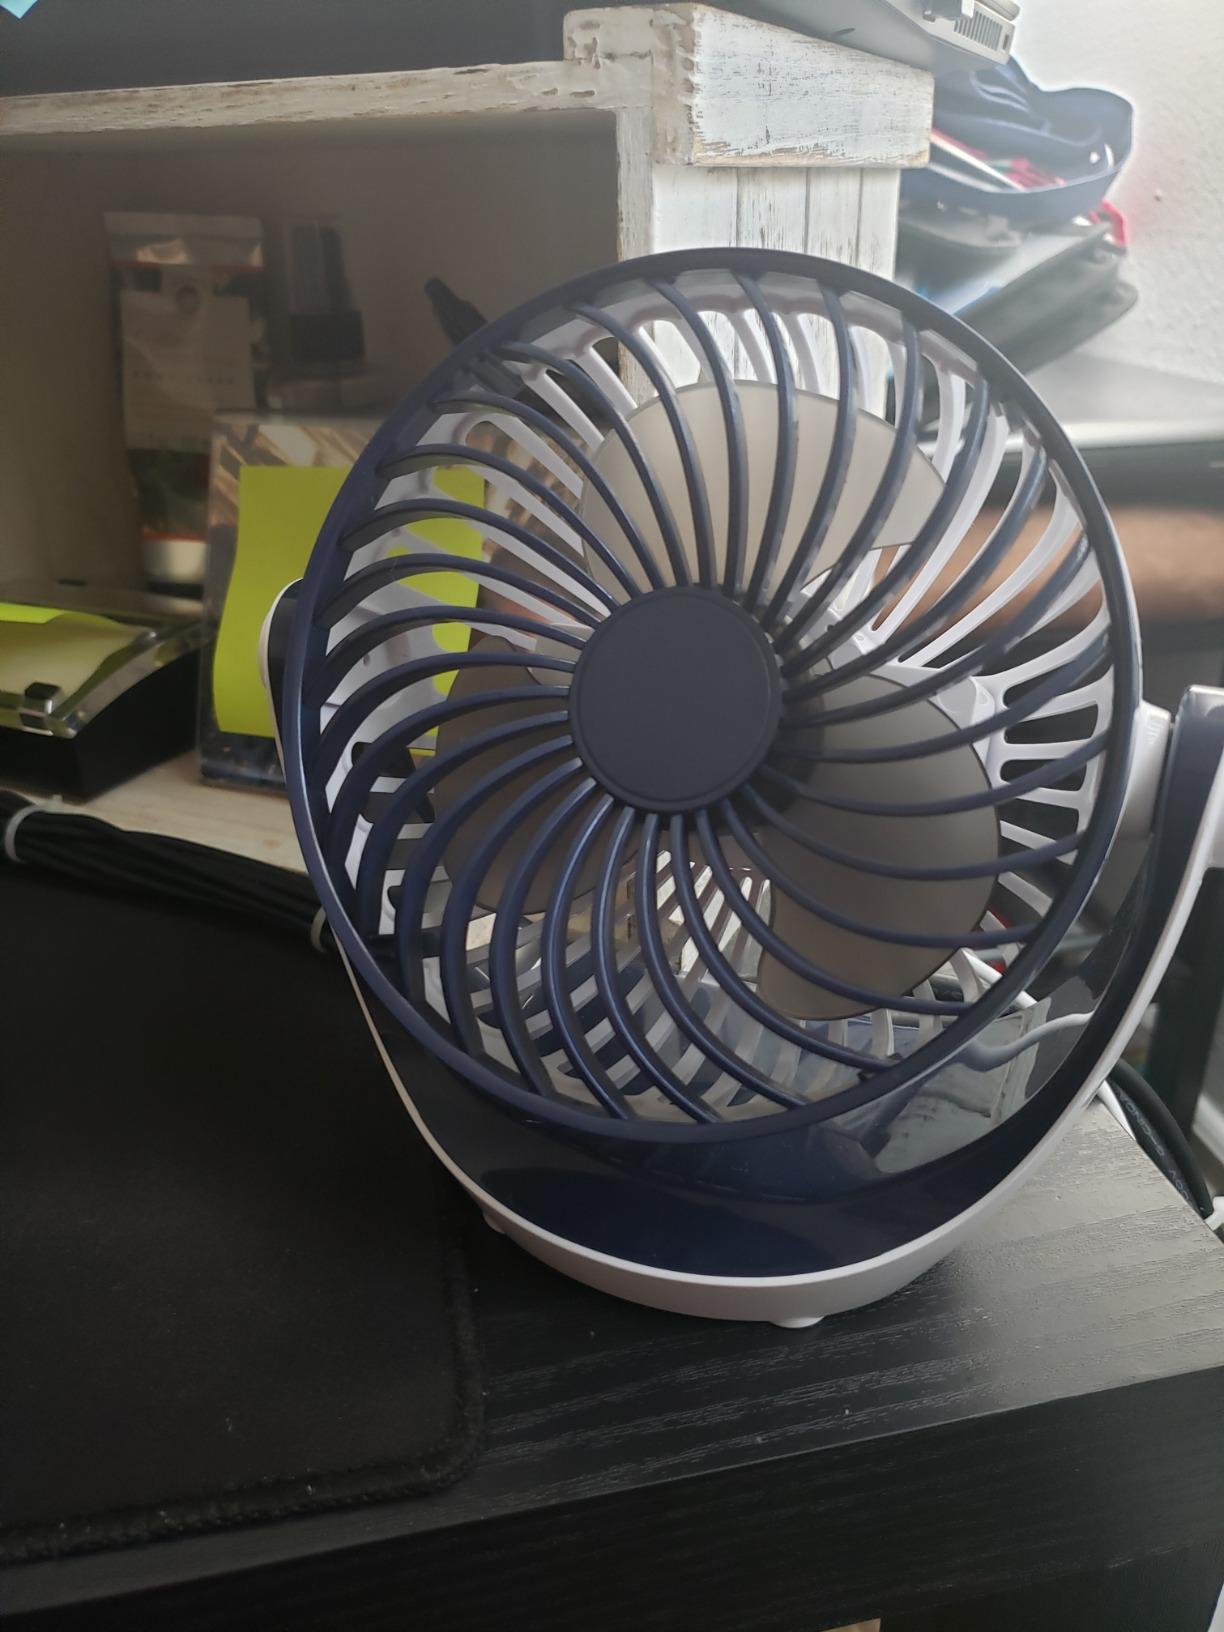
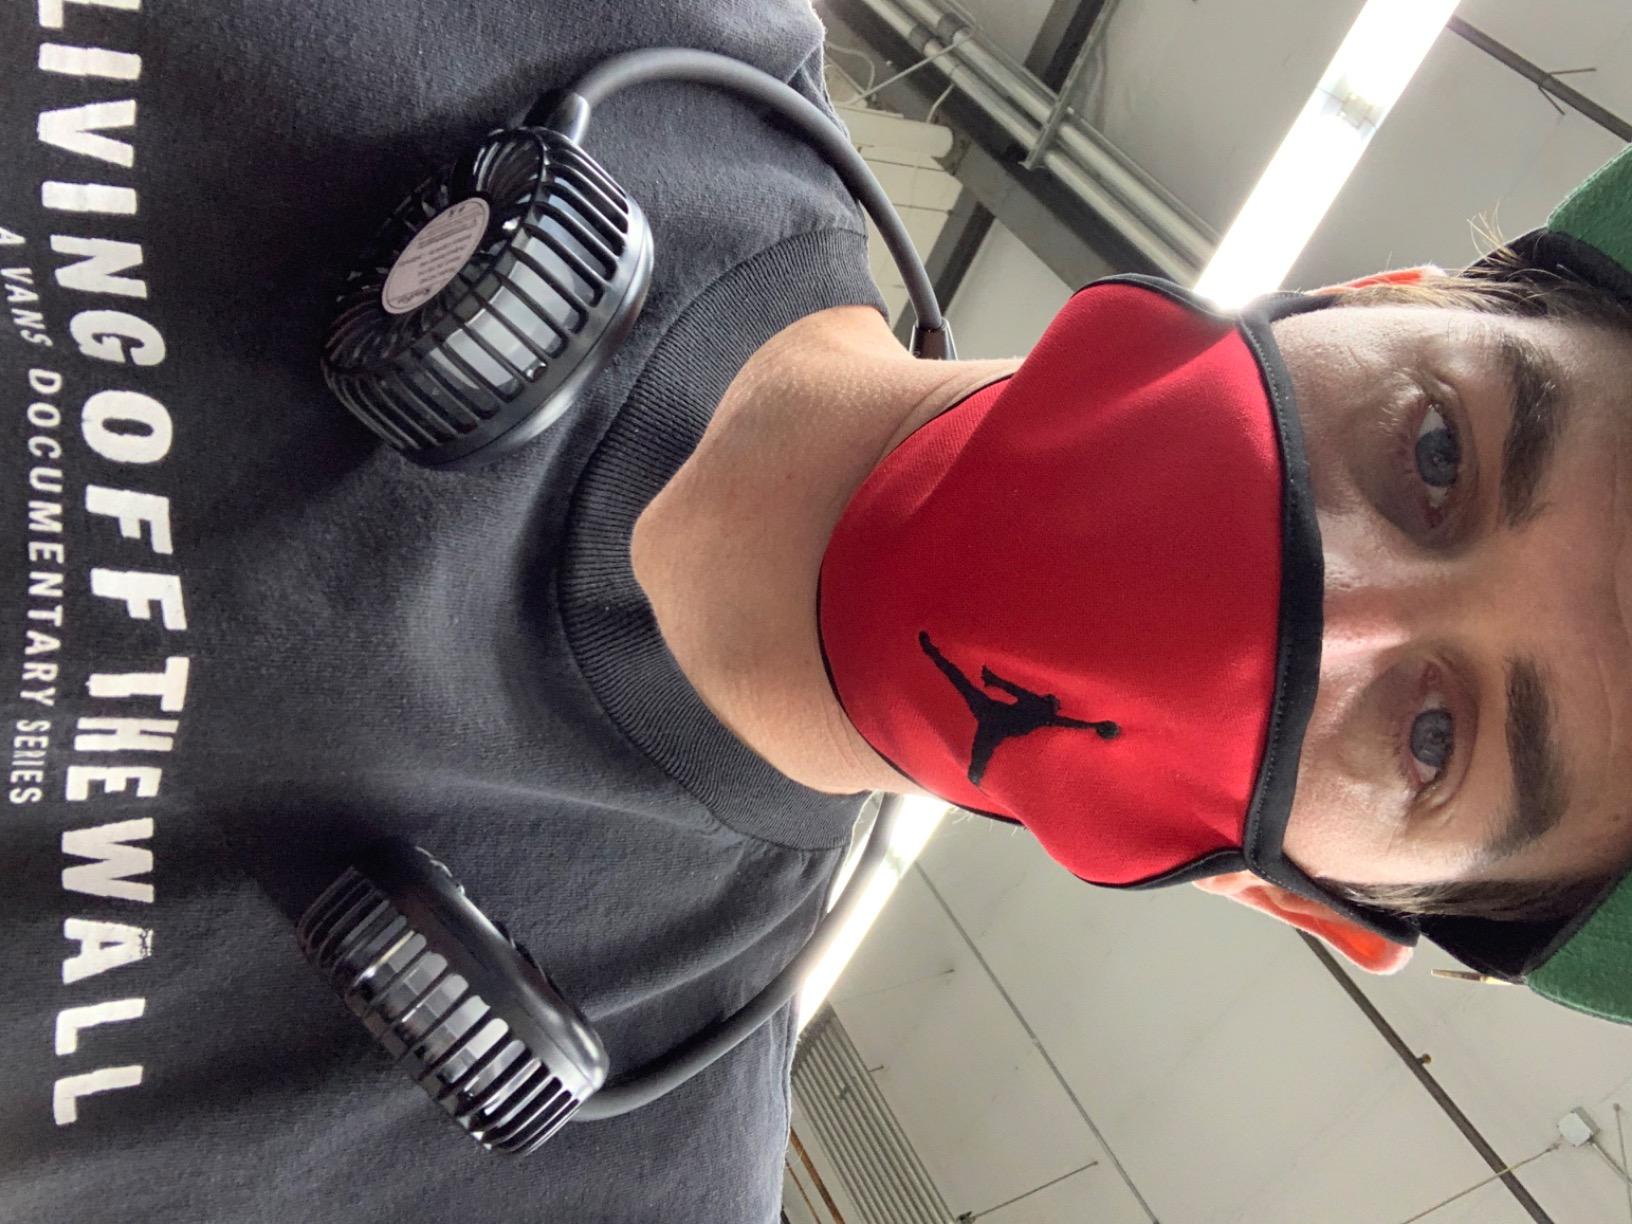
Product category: fan
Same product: no